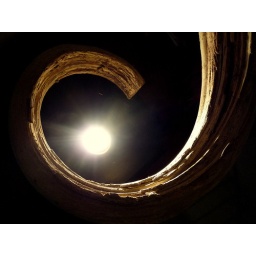
Top down view of a vine lamp in the house ....